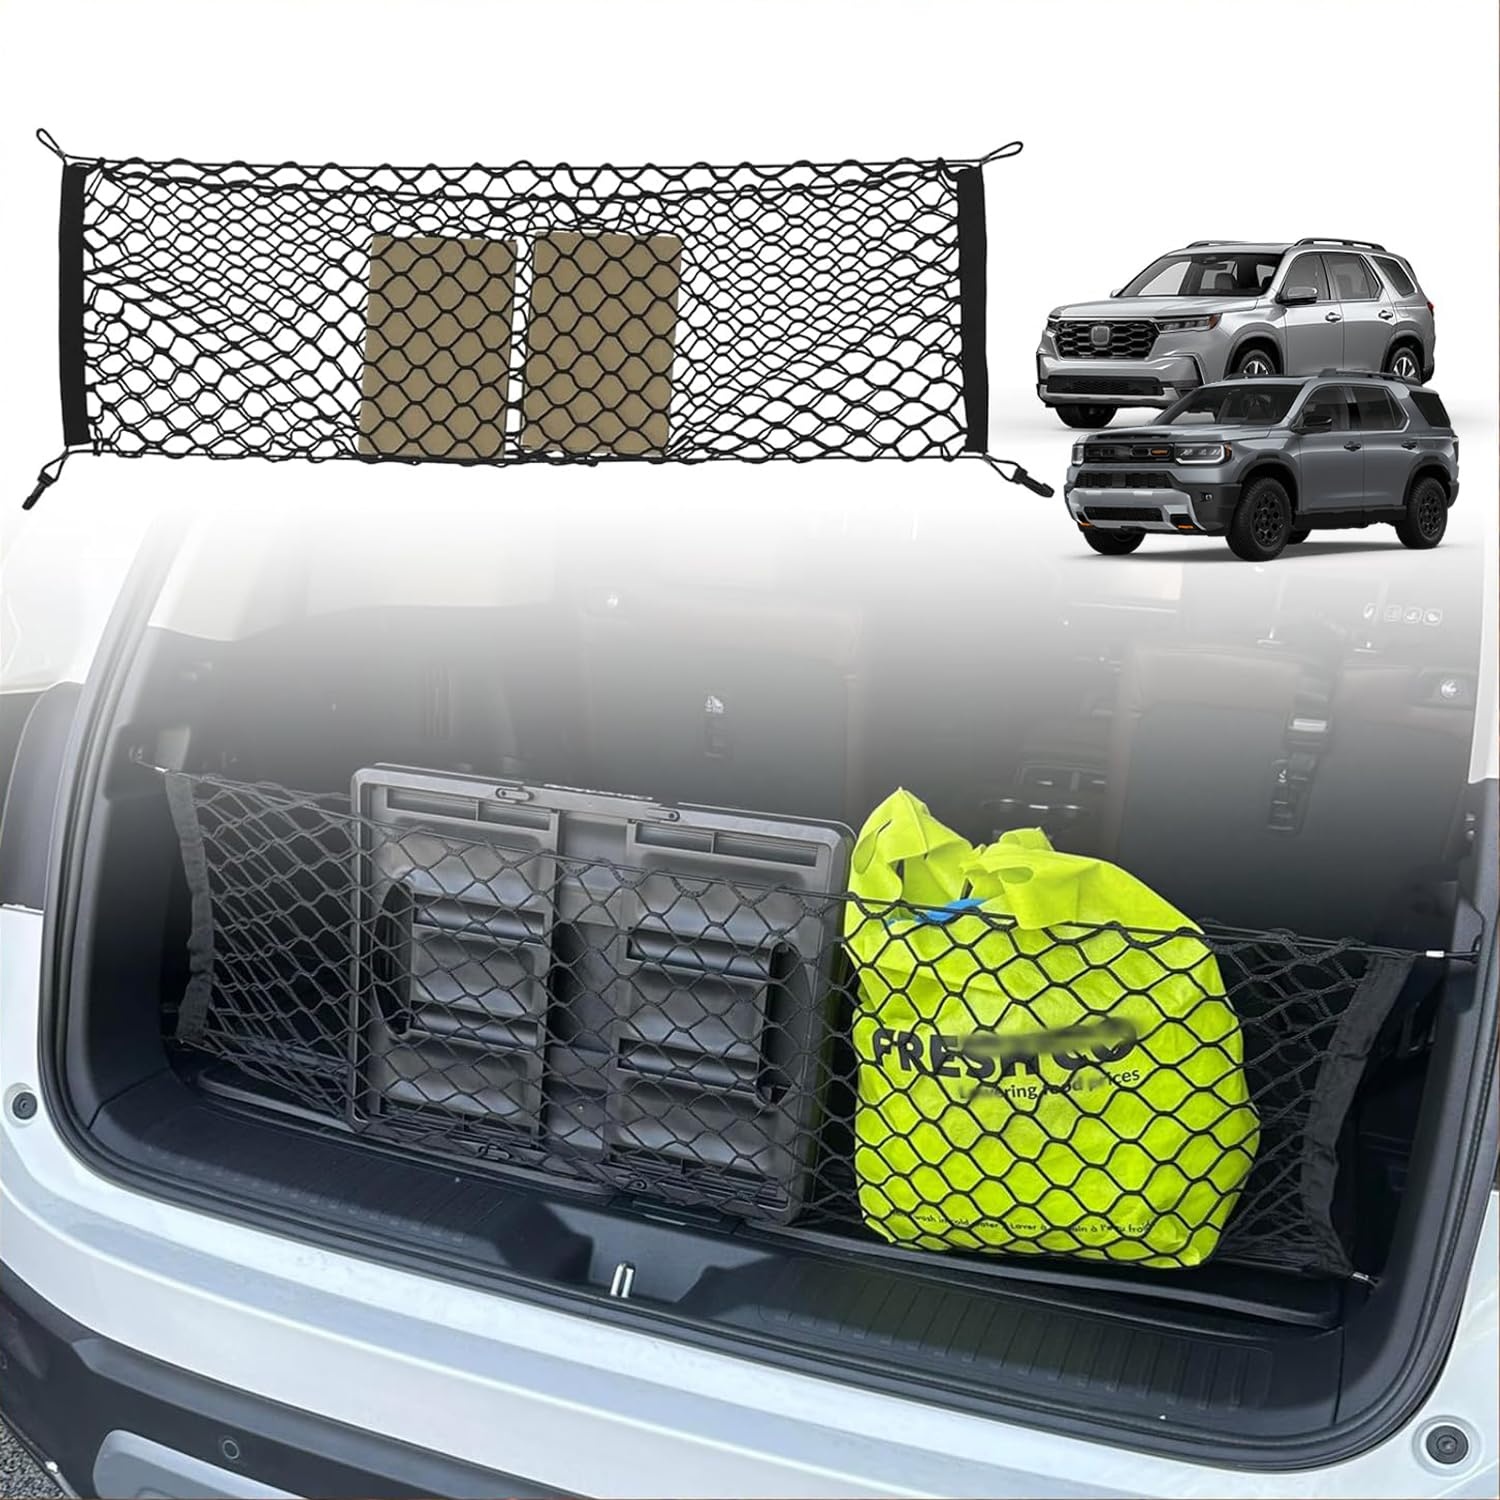
Muslogy For Pilot 2023 2024 2025 Rear Trunk Cargo Net Stretchable Organizer Elastic Mesh Net Compatible With Honda Pilot 2023+ S
Brand: Muslogy
Muslogy for Pilot 2023 2024 2025 Rear Trunk Cargo Net Stretchable Organizer Elastic Mesh Net Compatible with Honda Pilot 2023+ Sport EX-L & 2026 Passport TrailSport Touring Elite
Category: Vehicles & Parts > Vehicle Parts & Accessories > Vehicle Storage & Cargo > Motor Vehicle Cargo Nets > Trunk Cargo Nets